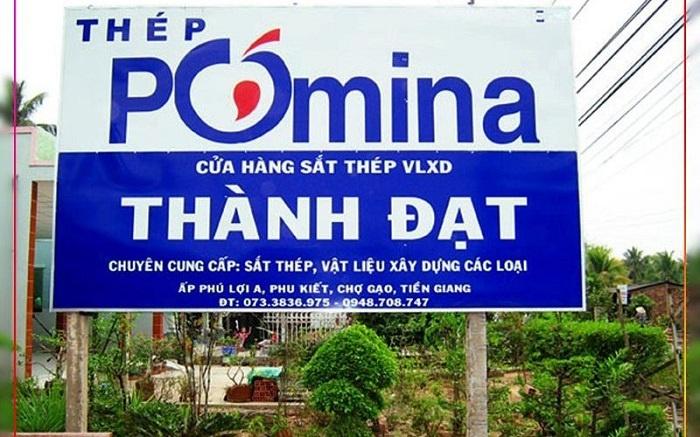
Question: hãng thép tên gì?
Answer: pomina